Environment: lab
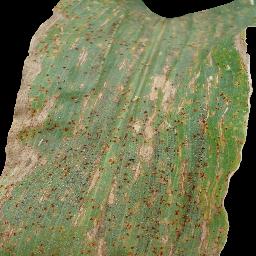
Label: common_rust